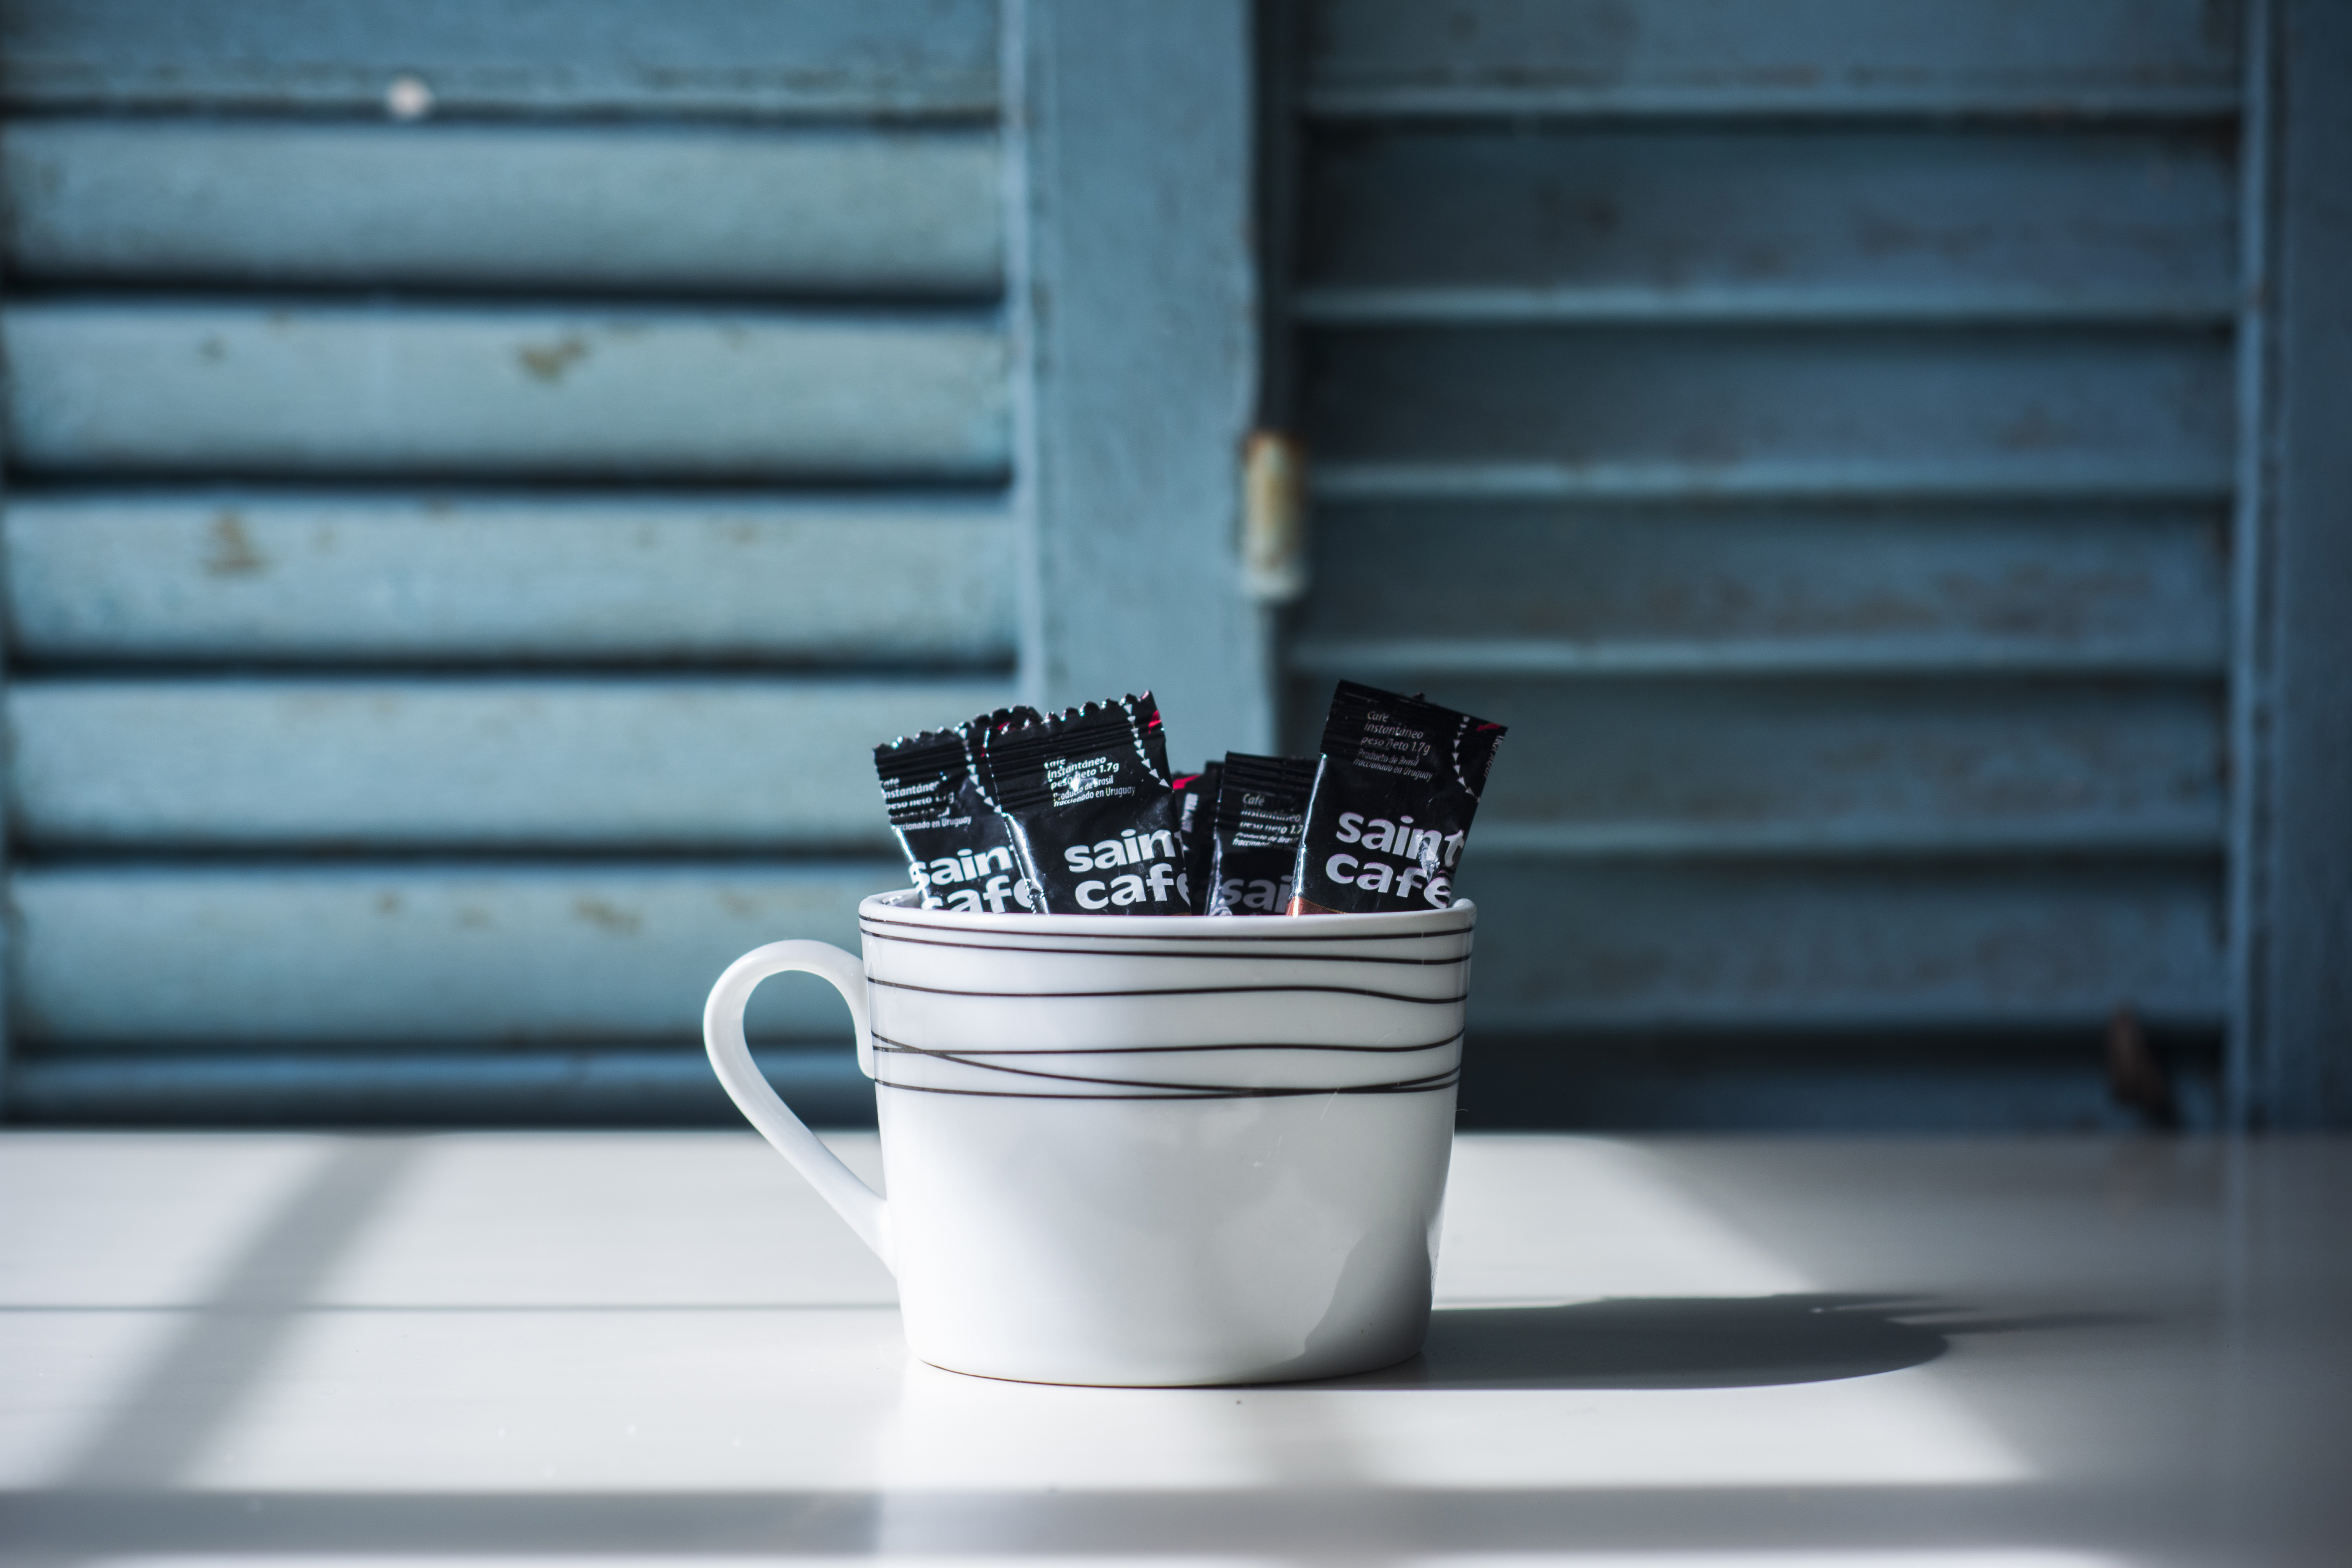
white, black, cup, coffee cup, black and white, still life photography, drinkware, monochrome photography, tableware, monochrome, still life, style, mug, ceramic